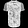
Label: T - shirt / top